Torchesk

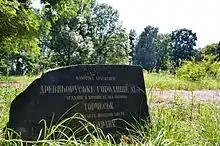
Sign in the Kaharlyk city park commemorated to the Torchesk city

Torchesk was a medieval town, located between today's villages of Olshanytsia and Sharky in Kyiv Oblast (province) of central Ukraine near Kaharlyk.